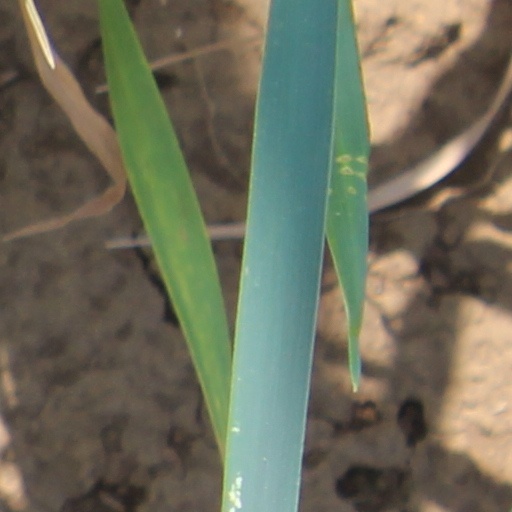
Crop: wheat